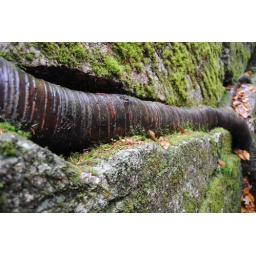
Flume Gorge - tree in rock